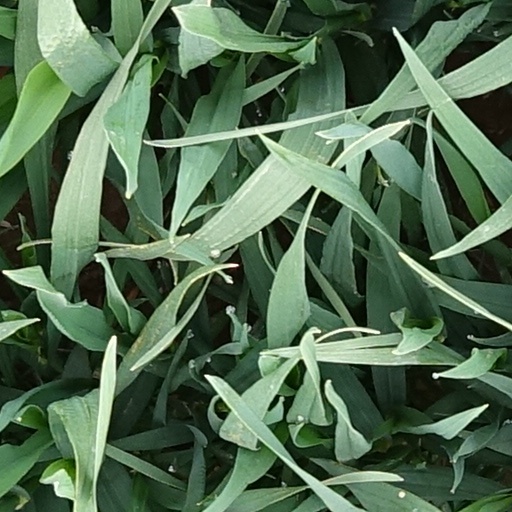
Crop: wheat